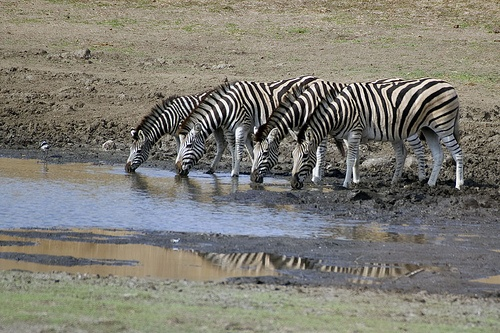
Four zebras drinking water with field in the background.
A bunch of zebras drinking water from some body of water.
The group of zebras are drinking water together.
Four zebra drink water near the muddy banks.
a line of four zebras standing by the water drinking together